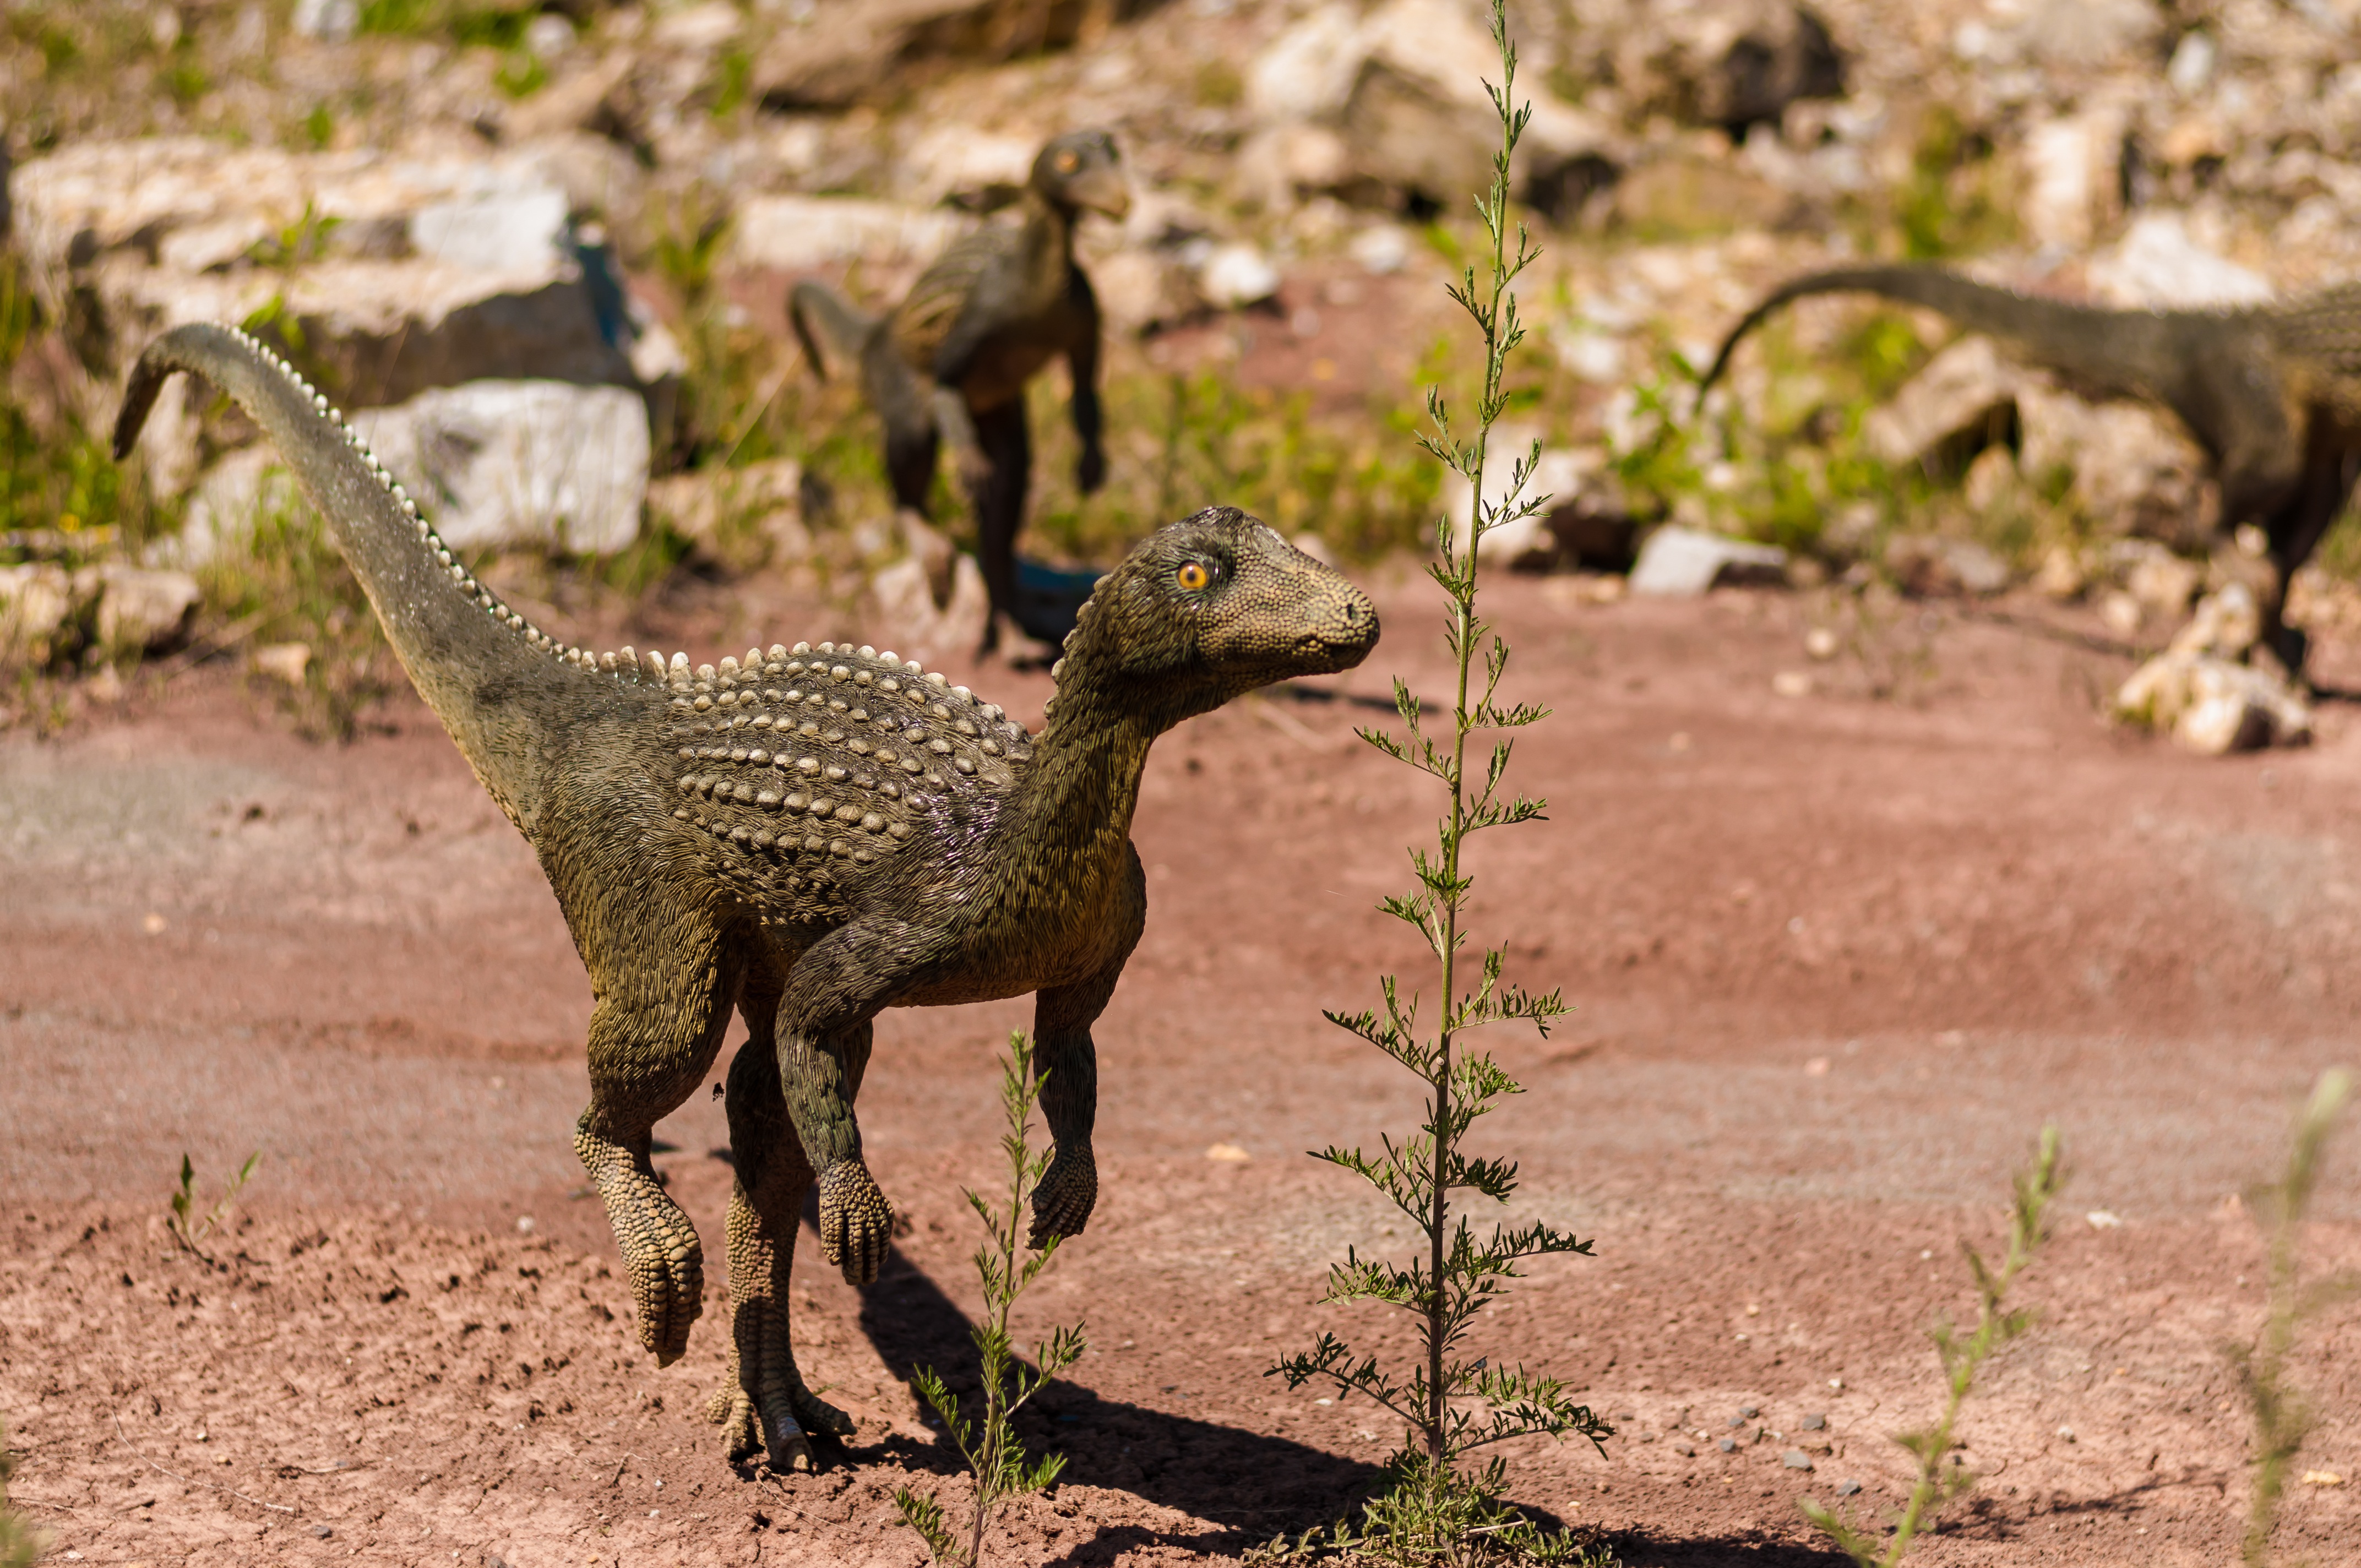
forest, open, old, animal, wildlife, model, natural, park, mammal, ancient, predator, reptile, dead, fauna, lizard, shark, mouth, great, legs, poland, insects, monster, giant, dragon, age, history, skeleton, large, fossil, rex, exhibition, bad, dinosaur, hunter, tooth, extinct, prehistoric, paleontology, tyrannosaurus, stegosaurus, evil, pterodactyl, jurassic, triceratops, agamidae, carnivores, dino, allosaurus, the figurine, jaws, gad, terrible, komodo dragon, excursions, monstrous, theropods, spinosaurus, giganotosaurus, afrovenator, acrocanthosaurus, ceratosaurus, masiakazaur, sauropodomorpha, diplodocus, brachiosaurus, argentinosaurus, ceratopsians, centrosaurus, stygimoloch, ornithopods, iguanodon, edmontosaurus, heterodontozaur, abrictosaurus, kentrosaurus, akantofolis, animantarks, ankylosaurid, tanystropheus, quetzalcoatlus, plesiosaur, jurapark, krasiej w, scaled reptile, velociraptor